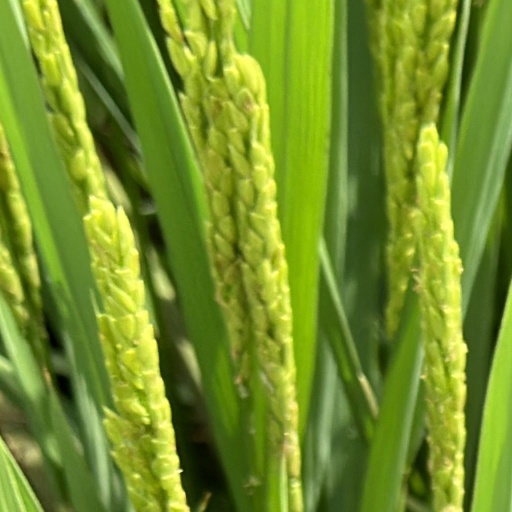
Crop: rice